AP NFL Defensive Player of the Year

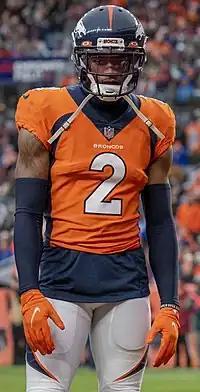
Denver Broncos cornerback Patrick Surtain II, 2024 recipient

The AP NFL Defensive Player of the Year (DPOY) is an annual award presented by the Associated Press (AP) to the defensive player in the National Football League (NFL) deemed to have had the most outstanding season. It has been awarded since 1971. The winner is decided by votes from a panel of 50 AP sportswriters. Since 2011, the award has been presented at the annual NFL Honors ceremony the day before the Super Bowl, along with other AP awards, such as the AP NFL Offensive Player of the Year award, AP NFL Most Valuable Player award, and AP NFL Rookie of the Year award. The most recent winner of the AP Defensive Player of the Year award is cornerback Patrick Surtain II of the Denver Broncos.